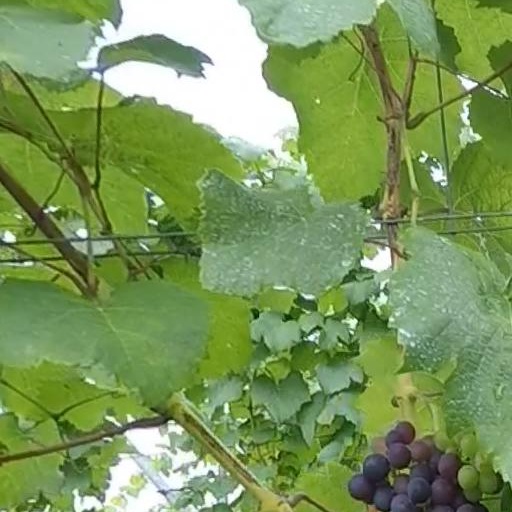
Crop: grape